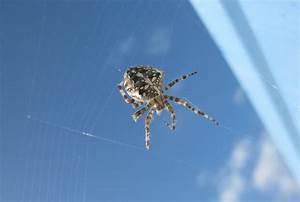
spider